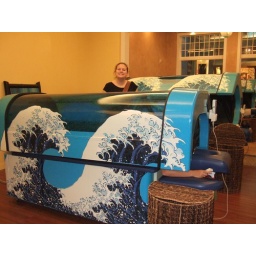
Me, and Helen in the water massage machine - Sooo good!